Ivan Lendl

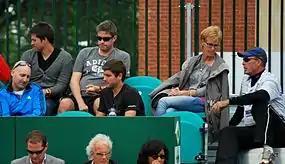
Lendl (far right) talking to Judy Murray.

In 1984, Lendl bought his own house in Greenwich, Connecticut. Lendl's first Grand Slam title came at the 1984 French Open, where he defeated McEnroe in a long final. Down two sets to love, Lendl came back to claim the title in five sets. After the match Lendl said "John was playing great in the first two sets. He was hitting corners and lines all the time. Then I think he got a little tired. I was in better shape today and could run all day long". McEnroe subsequently beat Lendl in straight sets in both finals of the US Open 1984 and Volvo Masters 1984 (played in January 1985).